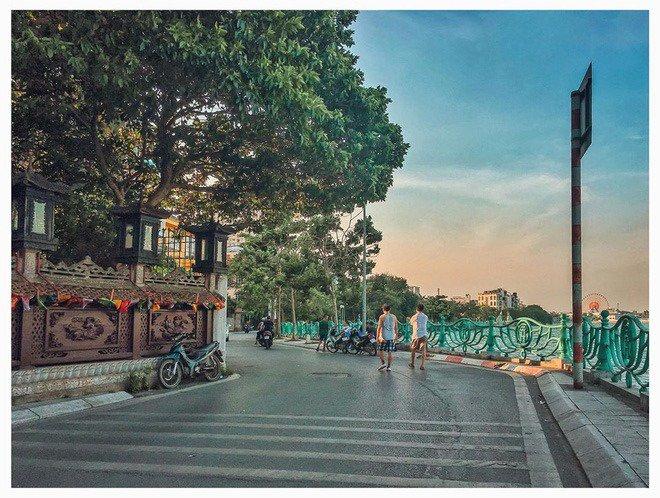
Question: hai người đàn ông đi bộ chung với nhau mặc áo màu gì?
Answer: cả hai người đều mặc áo màu trắng